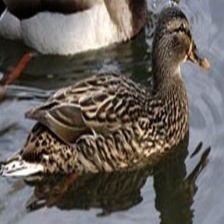
Species: MALLARD DUCK
Scientific name: ANAS PLATYRHYNCHOS
ImageNet parent category: drake